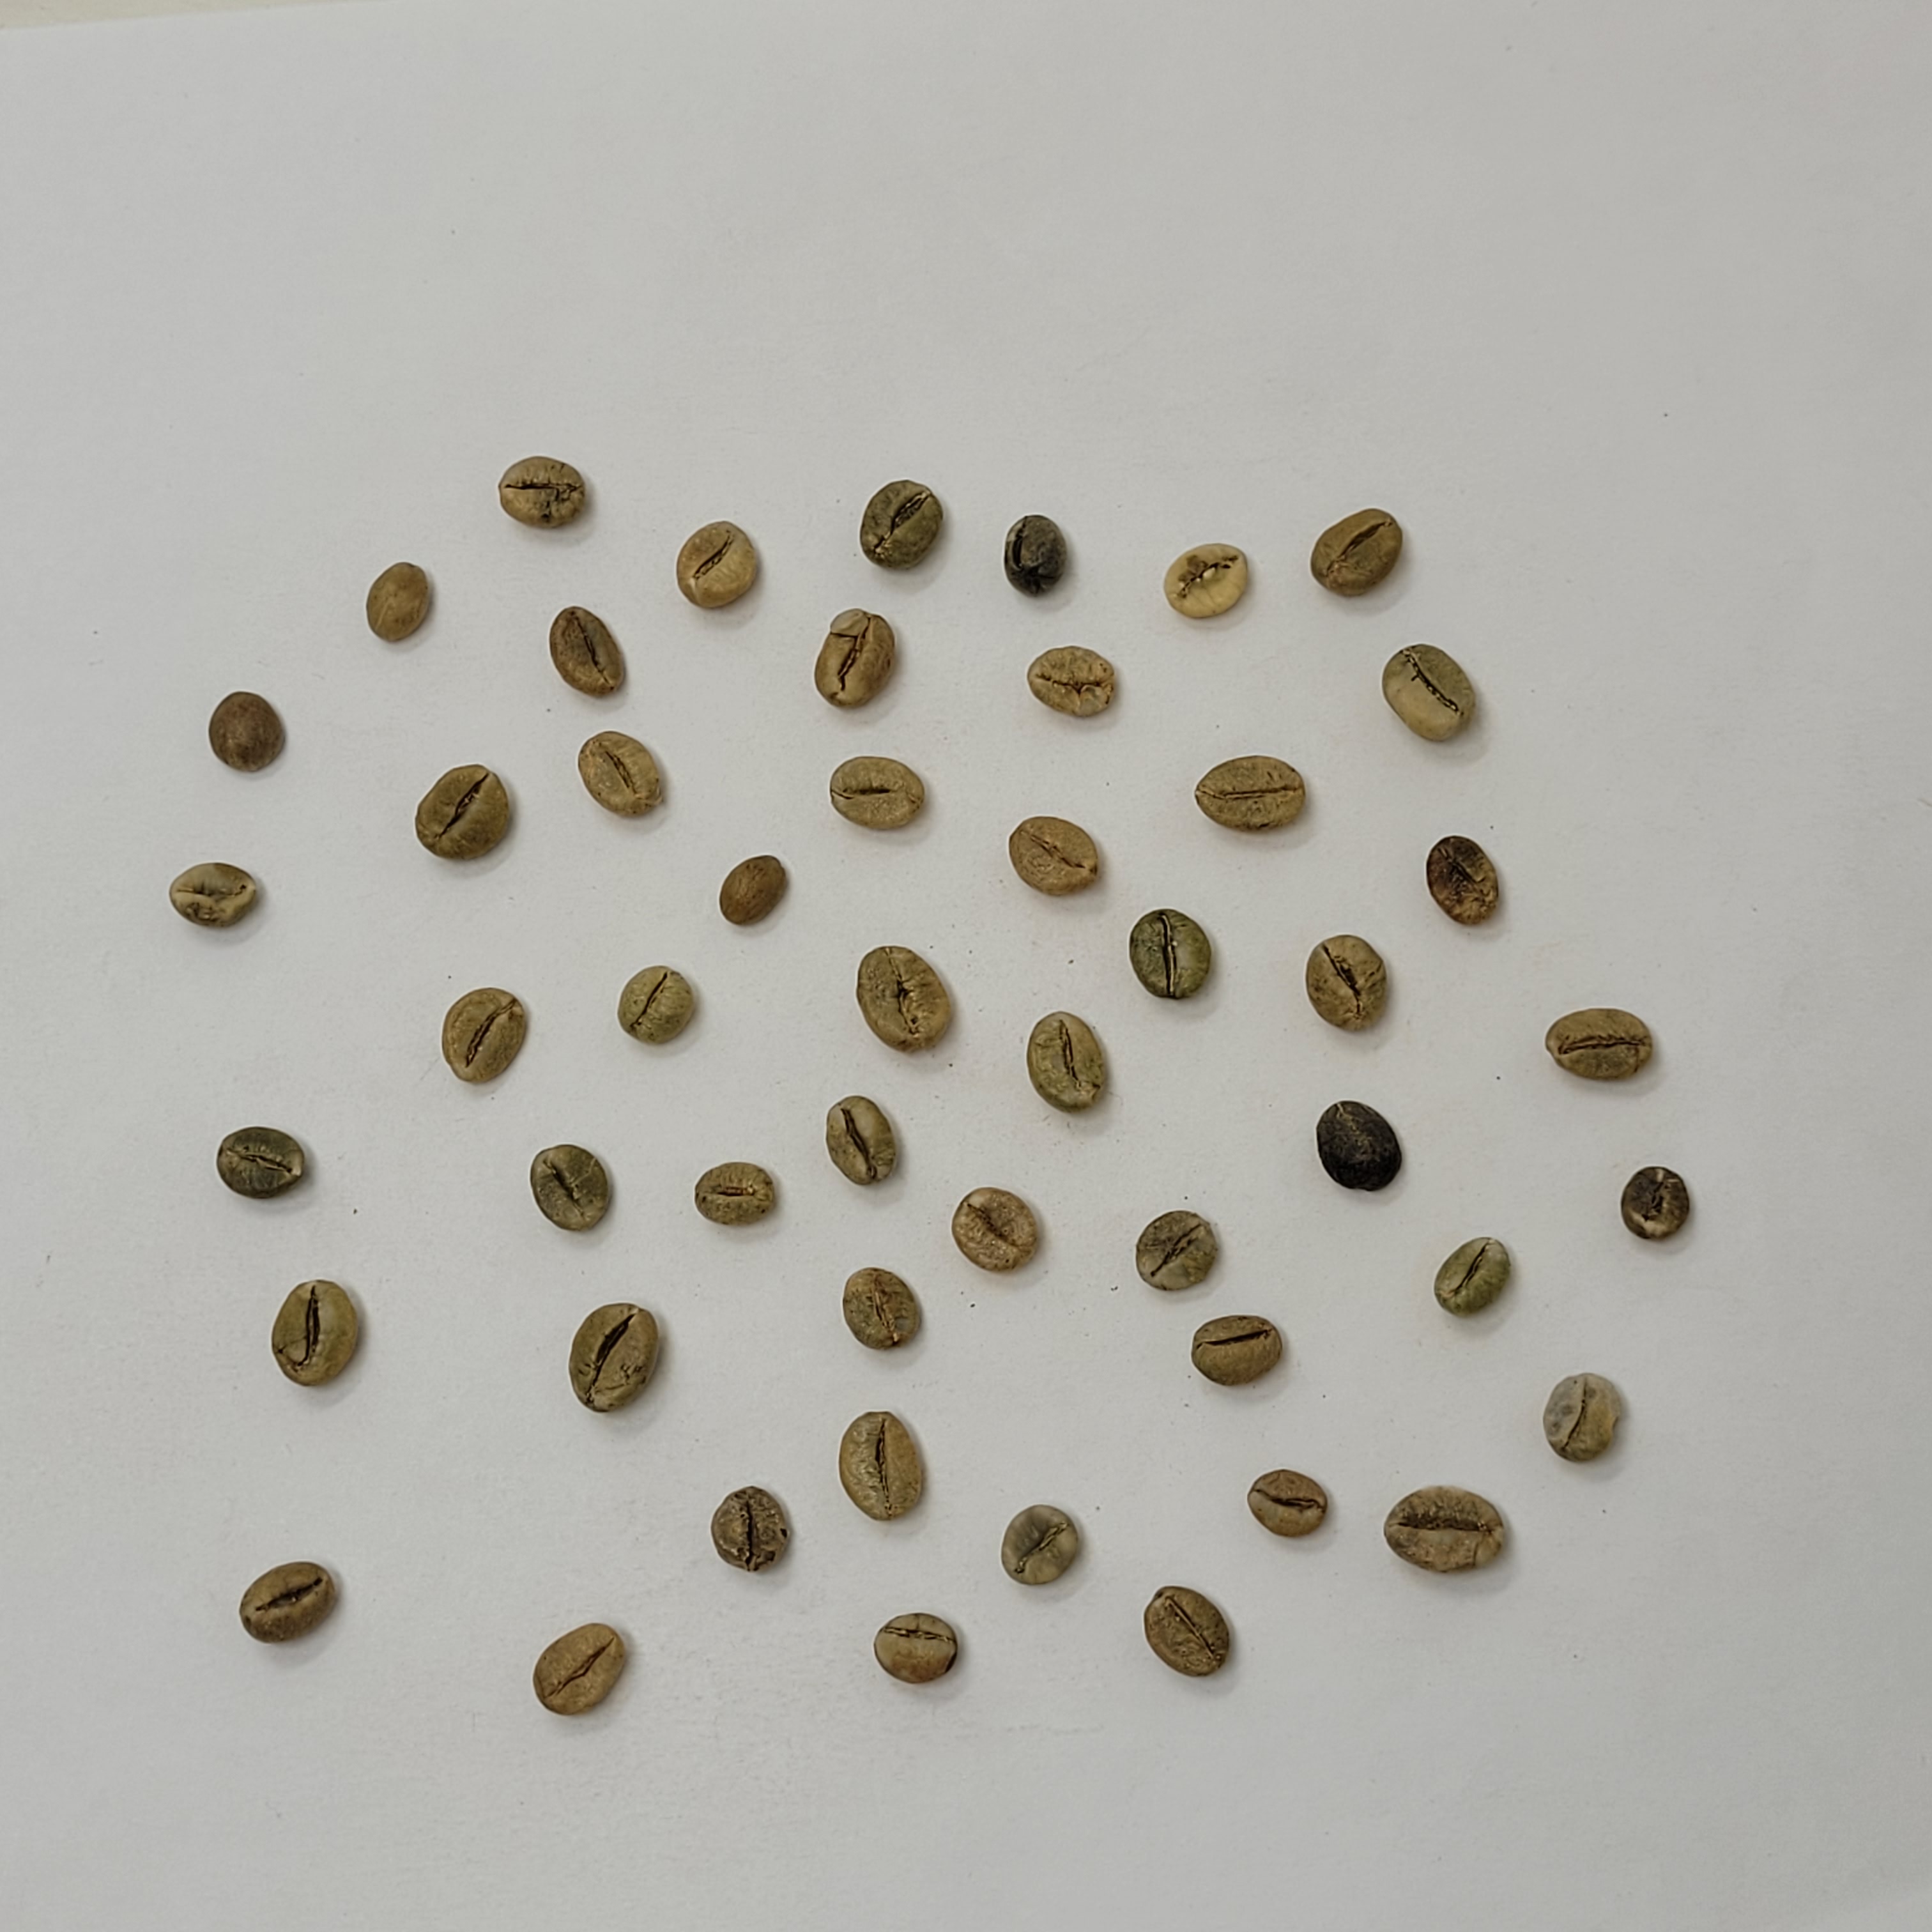
Coffee bean quality grade: Bulk